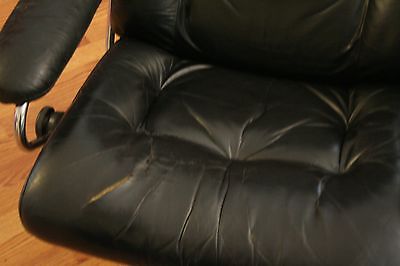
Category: chair